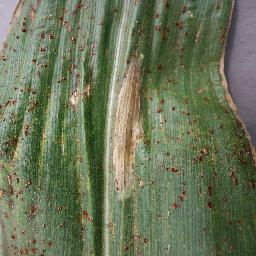
Label: Corn___Northern_Leaf_Blight